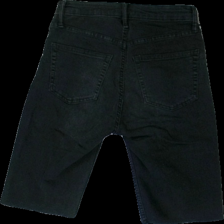
View: back
Type: Shorts
Category: Ladies
Brand: H&M
Colors: Black
Material: 83% cotton 17% polyester
Cut: Regular
Size: 36
Season: All
Trend: Denim
Price range: 50-100
Recommended usage: Reuse